Flindersia schottiana

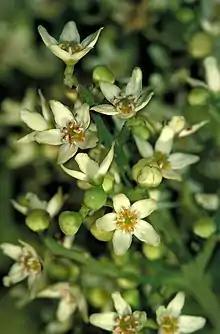
Flower detail

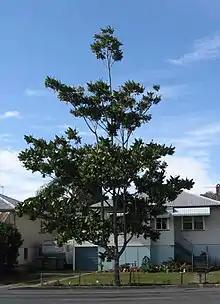
Habit as a street tree

Flindersia schottiana, commonly known as bumpy ash, cudgerie or silver ash, is a species of rainforest tree in the family Rutaceae and is native to New Guinea and eastern Australia. It has pinnate leaves with mostly ten to sixteen leaflets, panicles of white flowers and woody fruit studded with rough points.